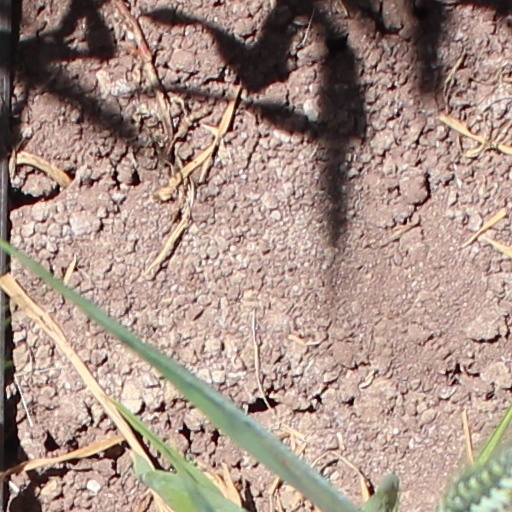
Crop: wheat